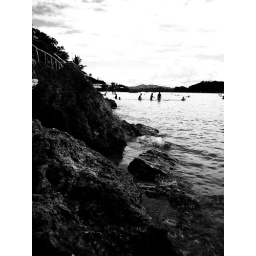
ocean against the rocks